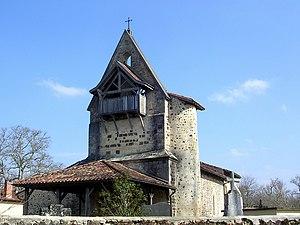
Eglise de Belhade, dans le département français des Landes
Belhade est une commune du Sud-Ouest de la France, située dans le département des Landes.
Cet article recense les monuments historiques des Landes, en France.
L'église Saint-Vincent-de-Xaintes se situe sur la commune de Belhade, dans le département français des Landes. Elle est inscrite au titre des monuments historiques par arrêté du 30 juillet 1968.